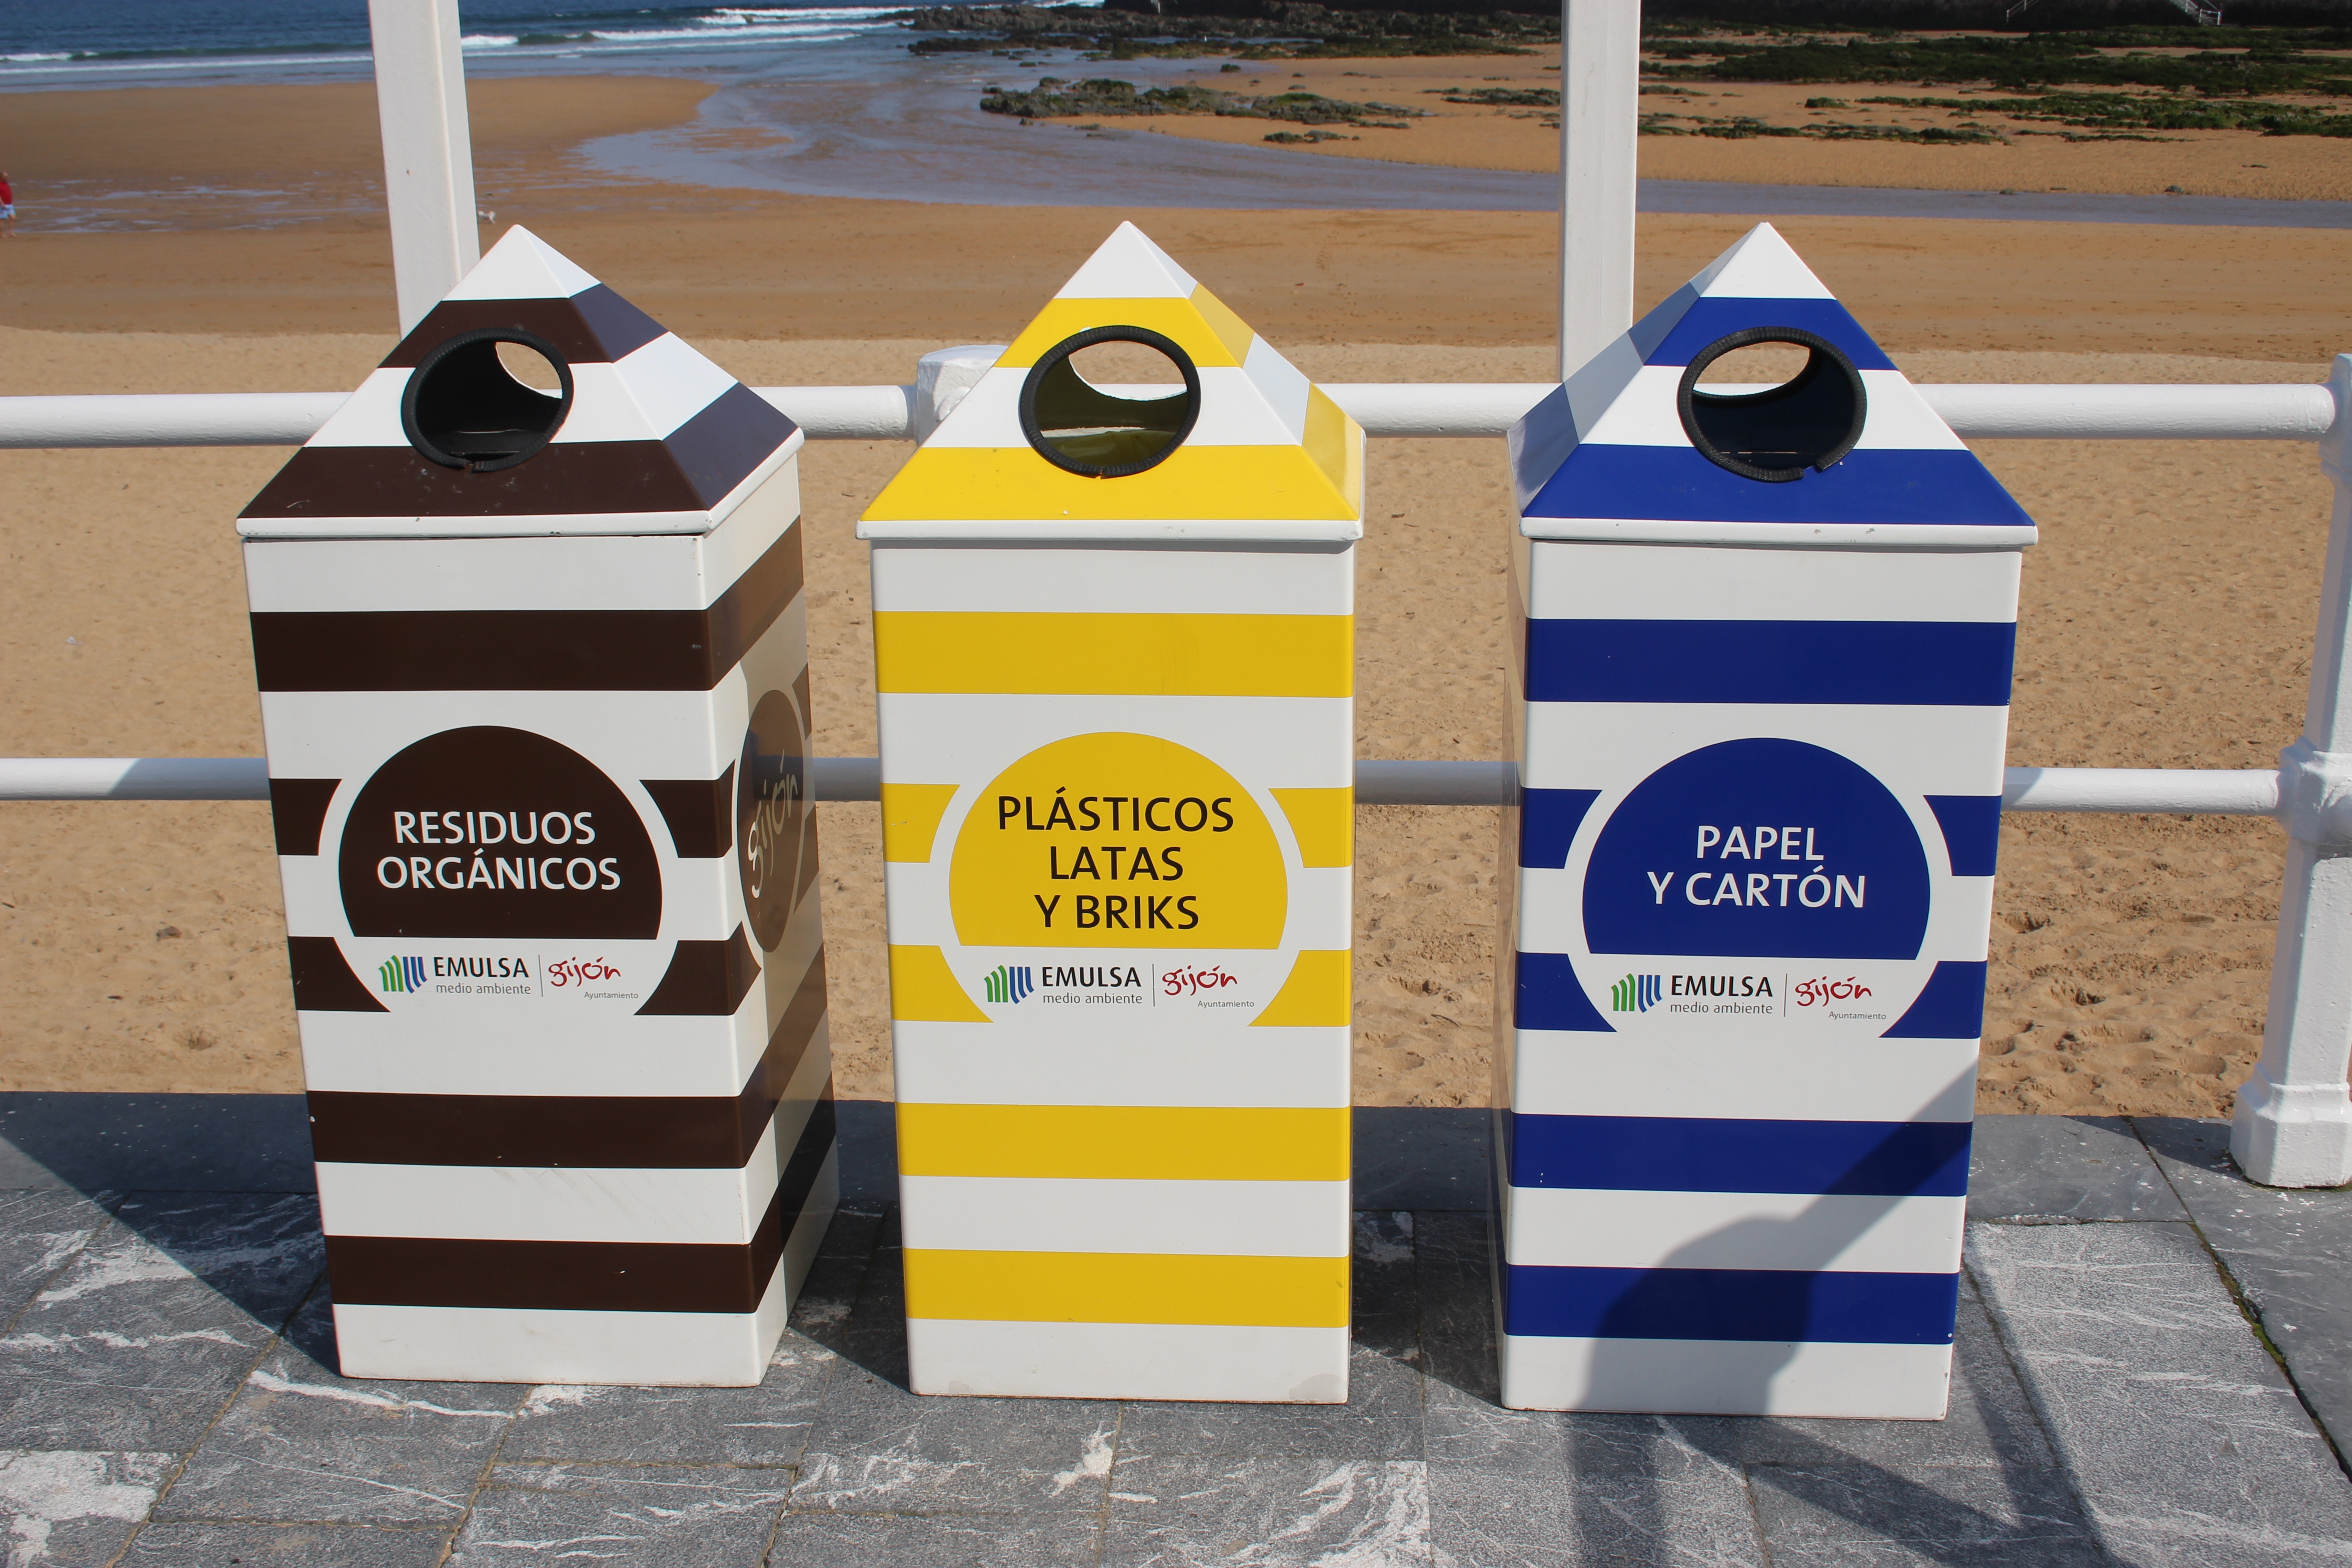
plastic, environment, green, banner, environmental, paper, ecology, spain, container, waste, trash, garbage, bin, pollution, recycle, recycling, reuse